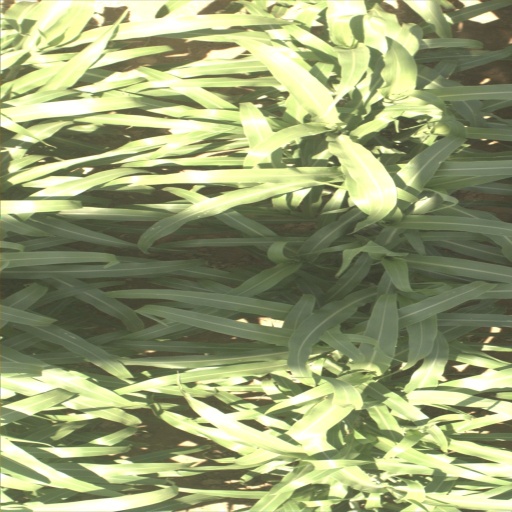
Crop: sorghum